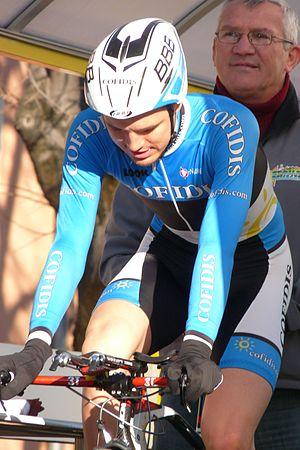
Rein Taaramäe au départ du contre la montre, dernière étape de l'Étoile de Bessèges 2012